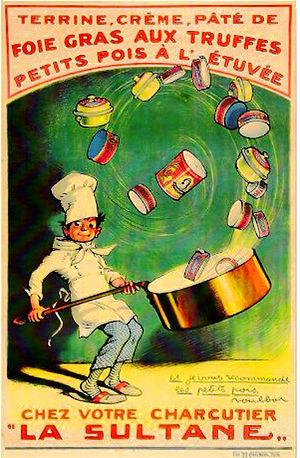
Foie gras aux truffes